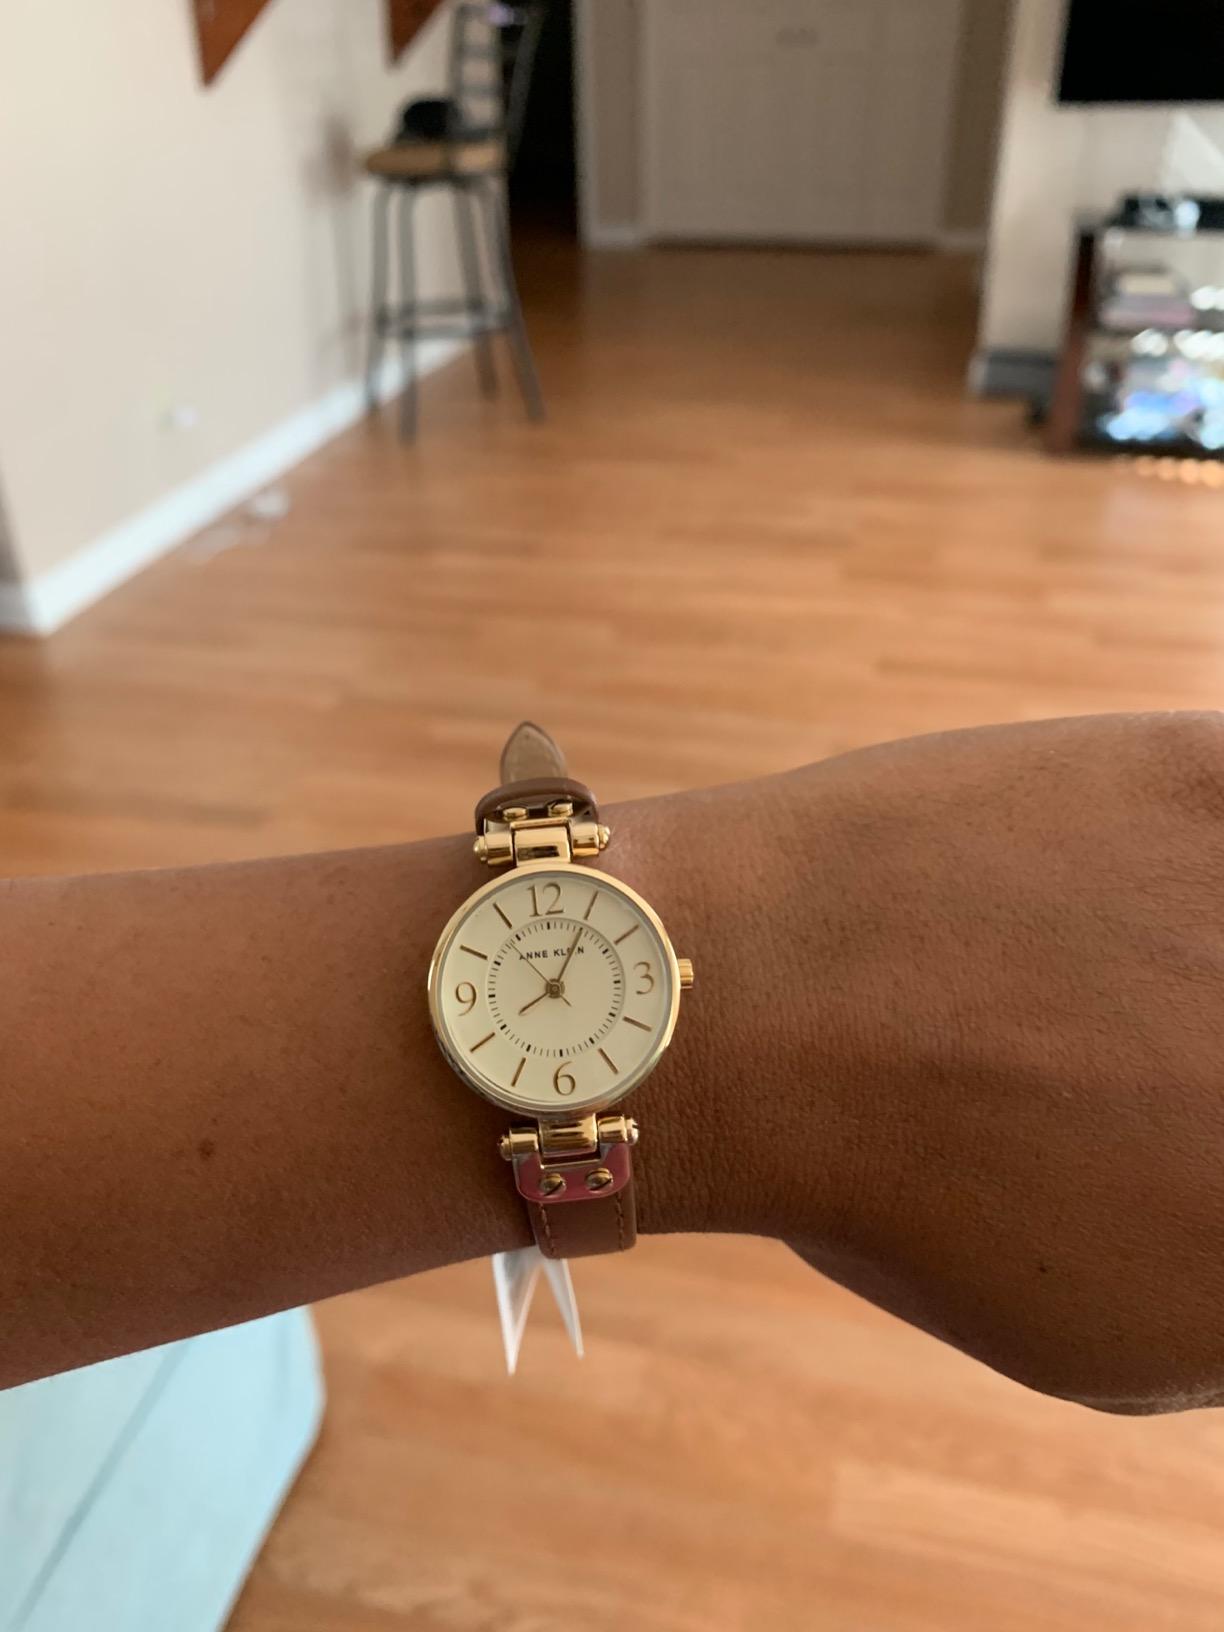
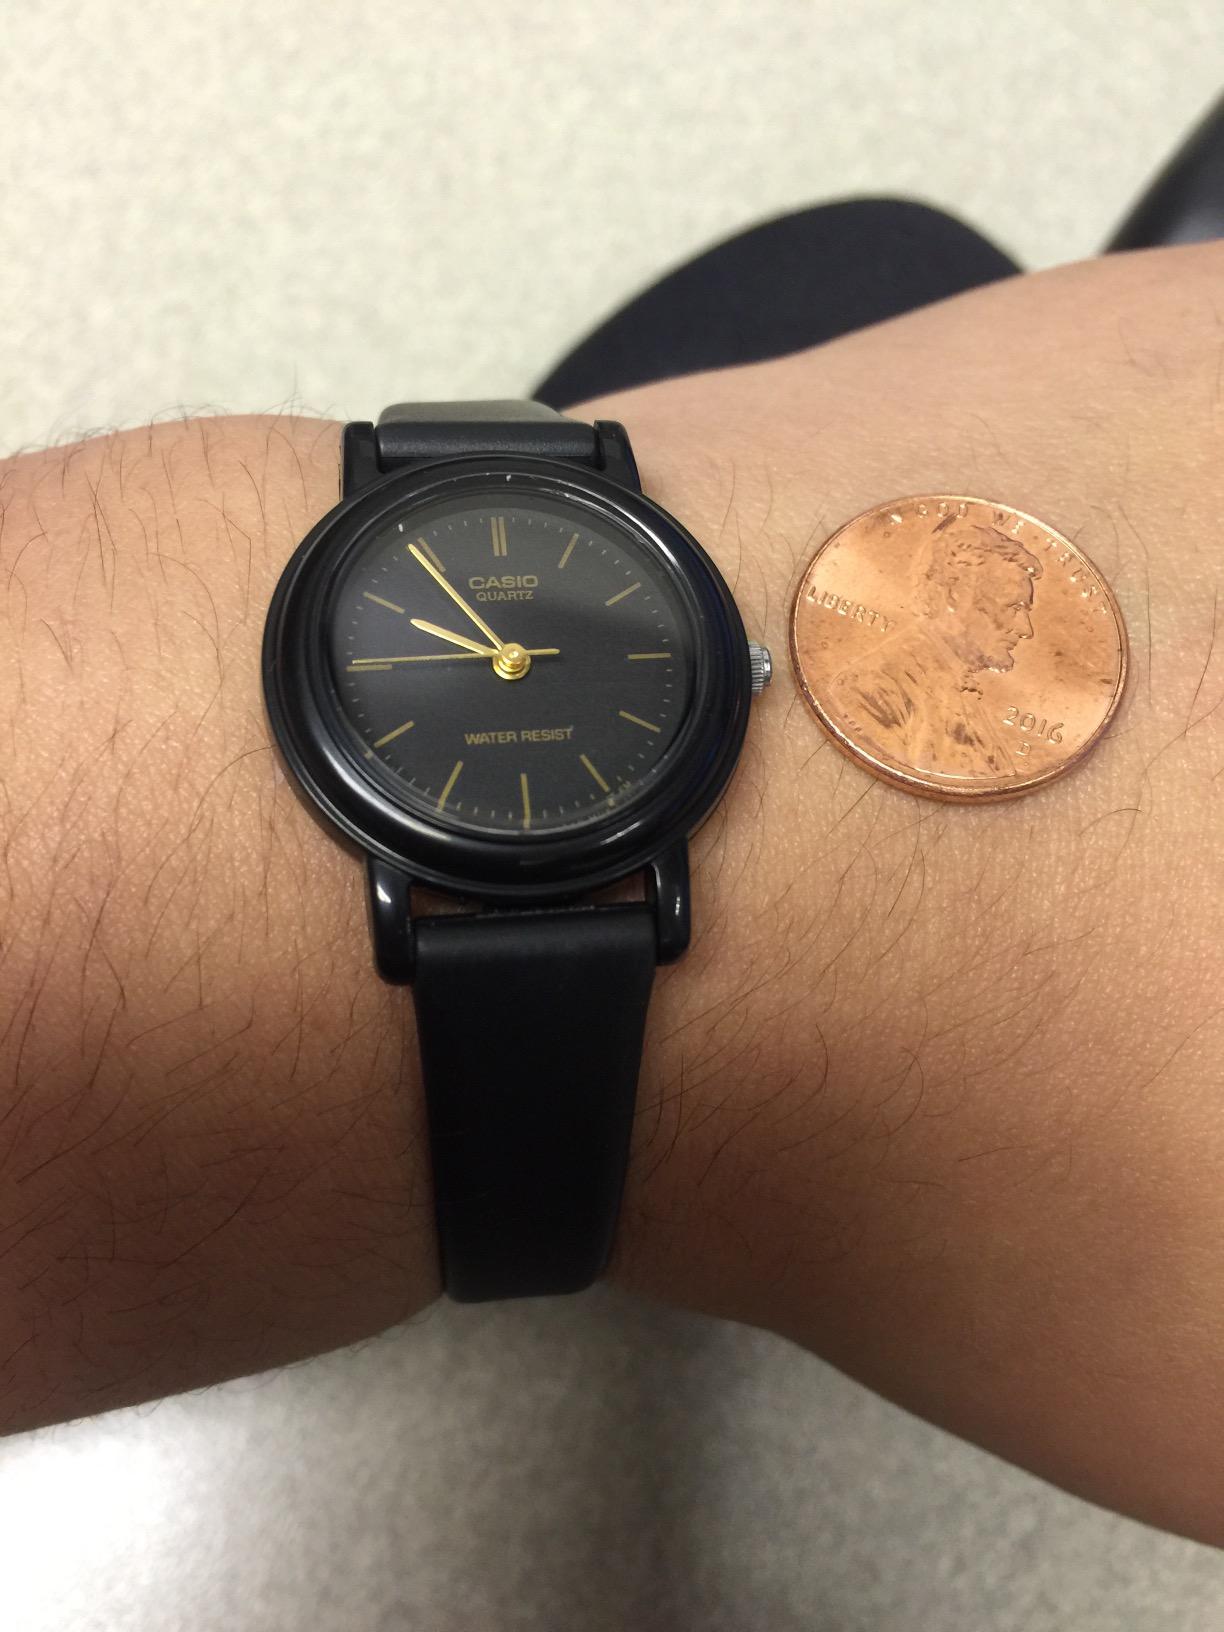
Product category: accessories_watch
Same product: no